Federal enterprise architecture

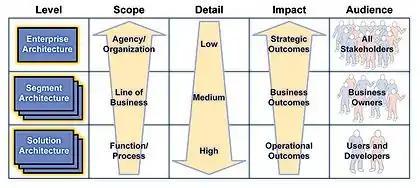
Federal Enterprise Architecture levels and attributes

By definition, Enterprise Architecture (EA) is fundamentally concerned with identifying common or shared assets – whether they are strategies, business processes, investments, data, systems, or technologies. EA is driven by strategy; it helps an agency identify whether its resources are properly aligned to the agency mission and strategic goals and objectives. From an investment perspective, EA is used to drive decisions about the IT investment portfolio as a whole. Consequently, the primary stakeholders of the EA are the senior managers and executives tasked with ensuring the agency fulfills its mission as effectively and efficiently as possible.